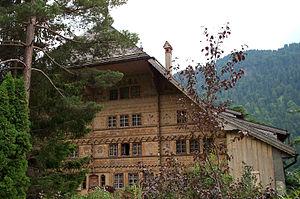
Balthus, pseudonyme de Balthasar Kłossowski, parfois dit Kłossowski de Rola, né à Paris le 29 février 1908, mort à Rossinière le 18 février 2001, est un peintre figuratif français d'origine prussienne, aujourd'hui polonaise.